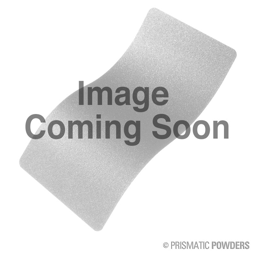
mobile - friendly version of the 1st project picture .